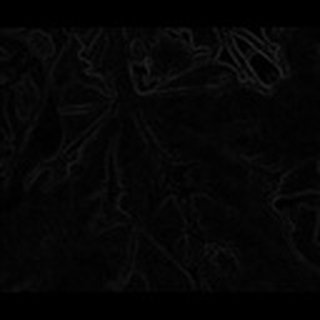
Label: cotton_bacterial_blight